Iran

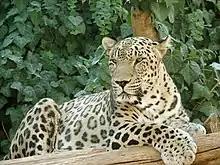
A Persian leopard, native to the Iranian Plateau

In 1989, President Akbar Rafsanjani concentrated on a pro-business policy of rebuilding the economy, without breaking with the ideology of the revolution. He supported a free market, favoring privatization of state industries and a moderate position internationally. In 1997, Rafsanjani was succeeded by moderate reformist Mohammad Khatami, whose government advocated freedom of expression, constructive diplomatic relations with Asia and the European Union, and policy that supported a free market and foreign investment.